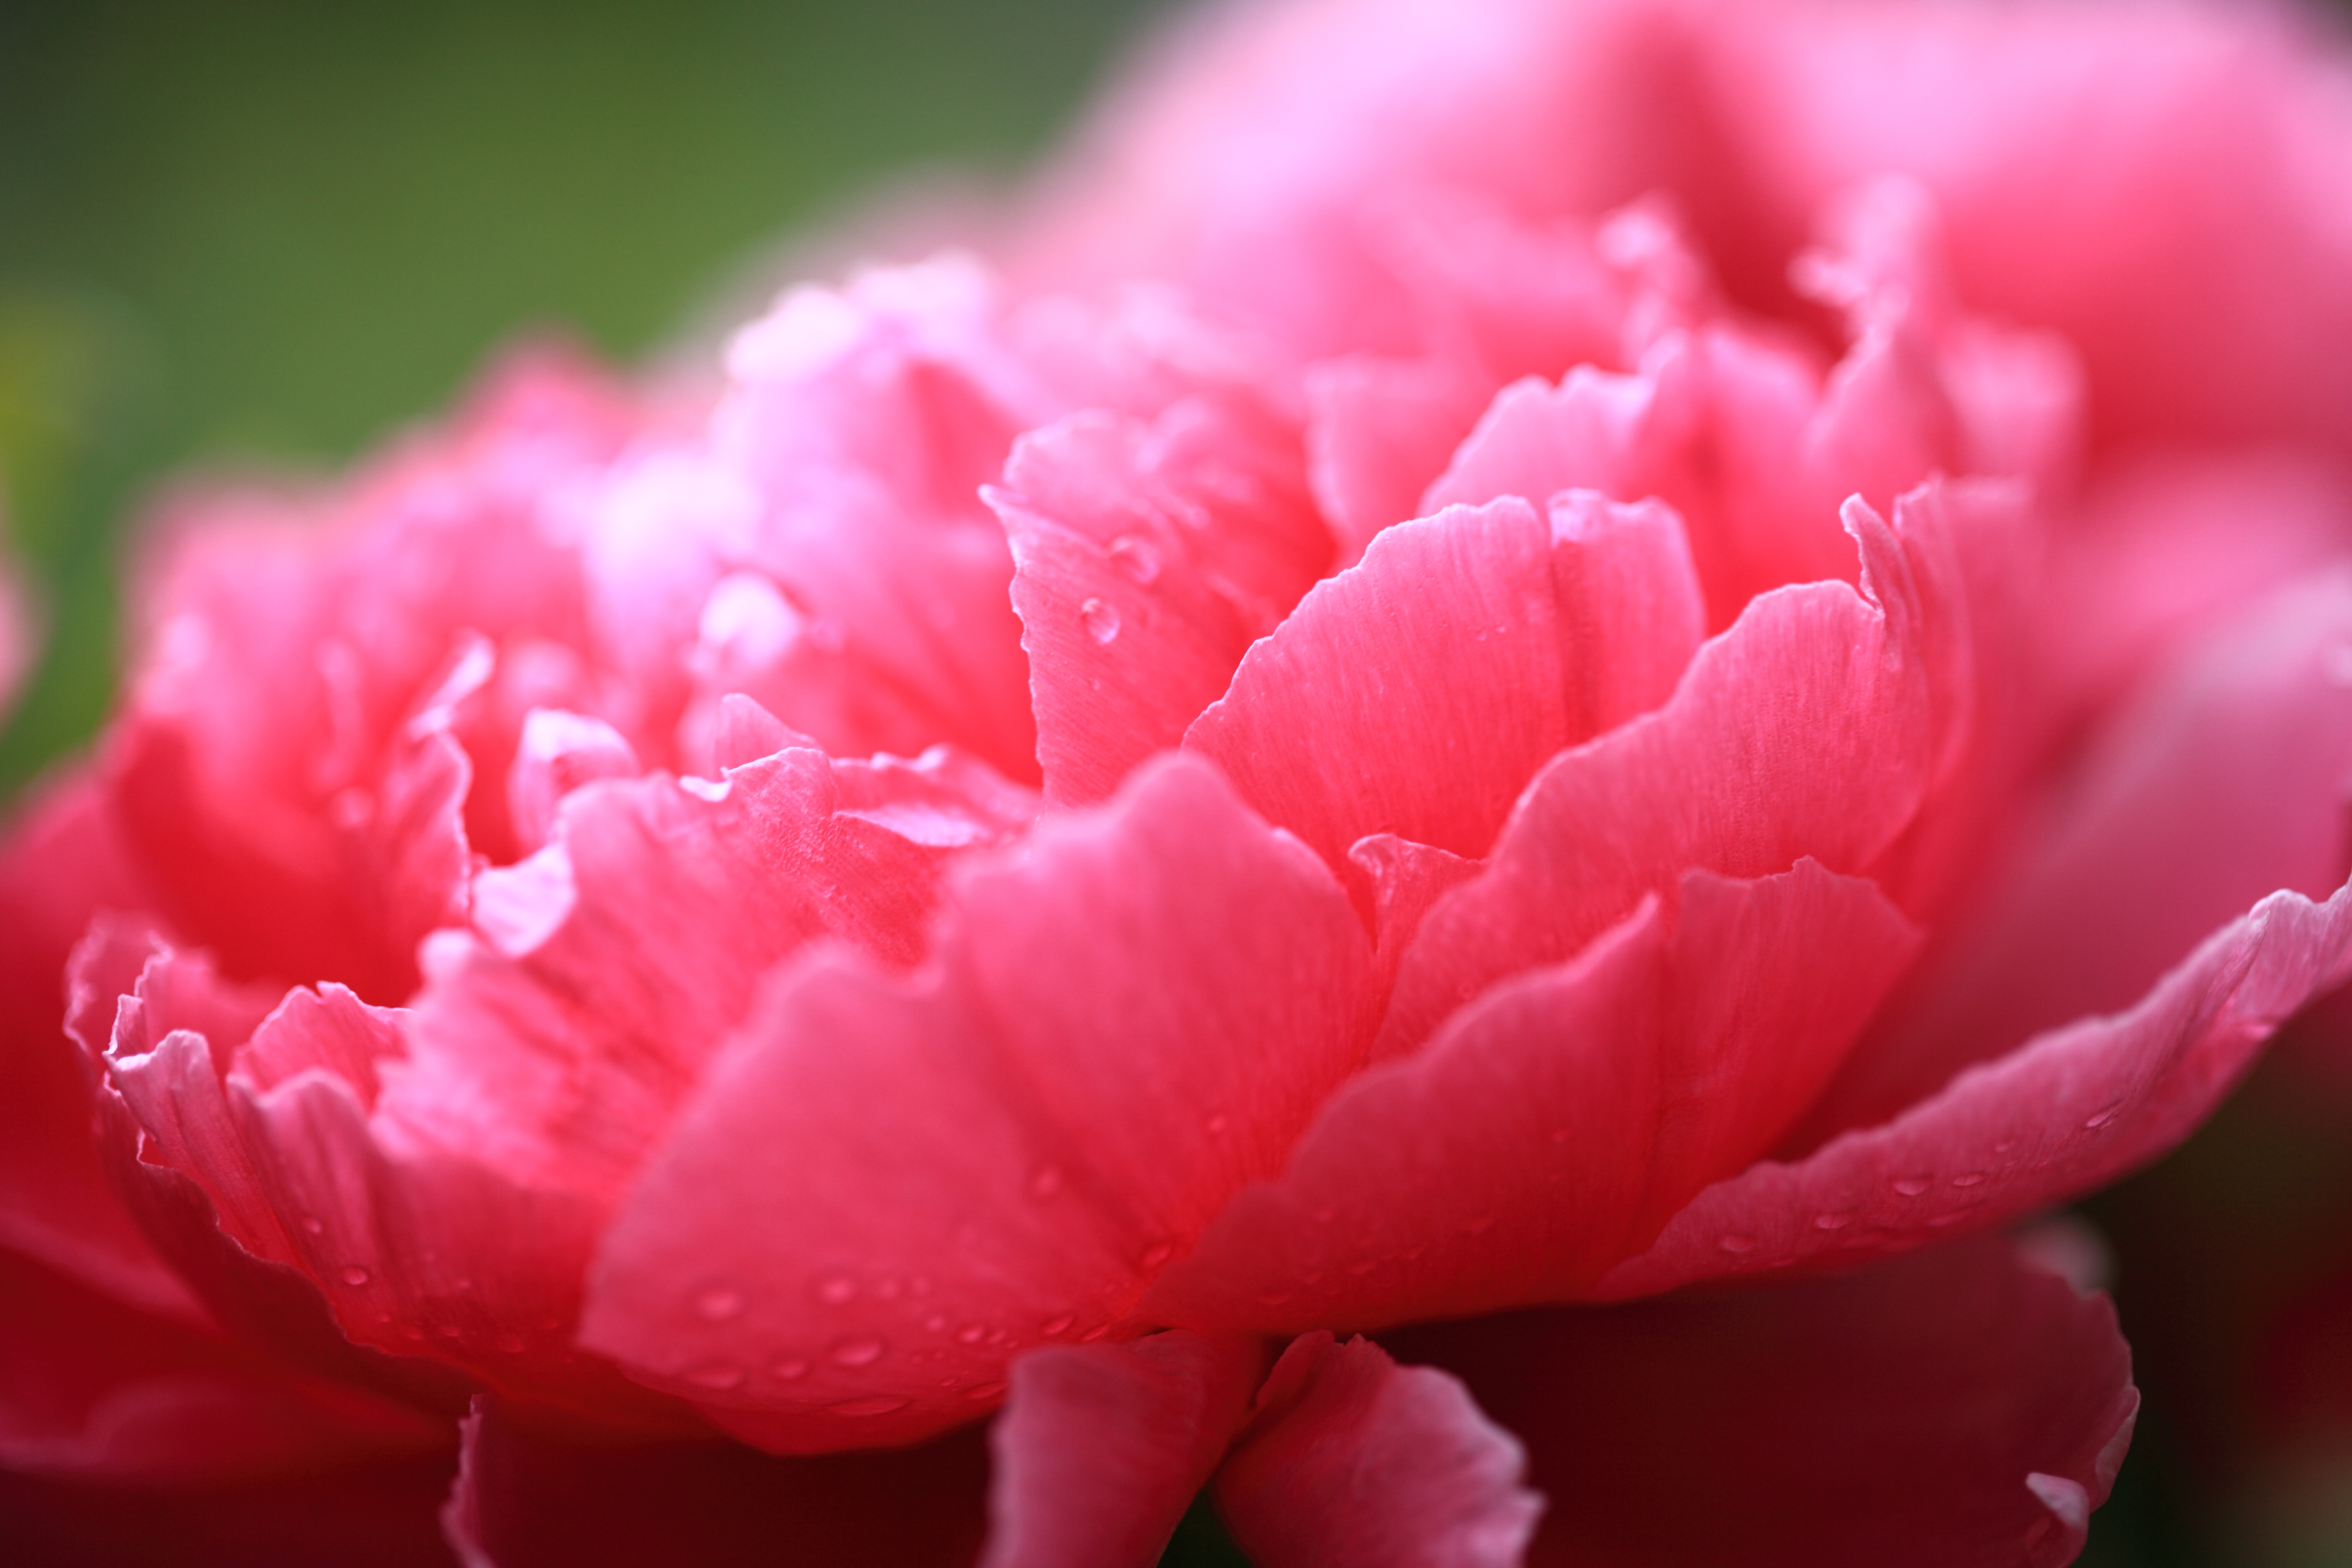
plant, flower, petal, high, pink, close up, temple, 5d, hires, markii, hi, res, resolution, chiba, peony, paeonia, suffruticosa, kannonji, macro photography, flowering plant, land plant